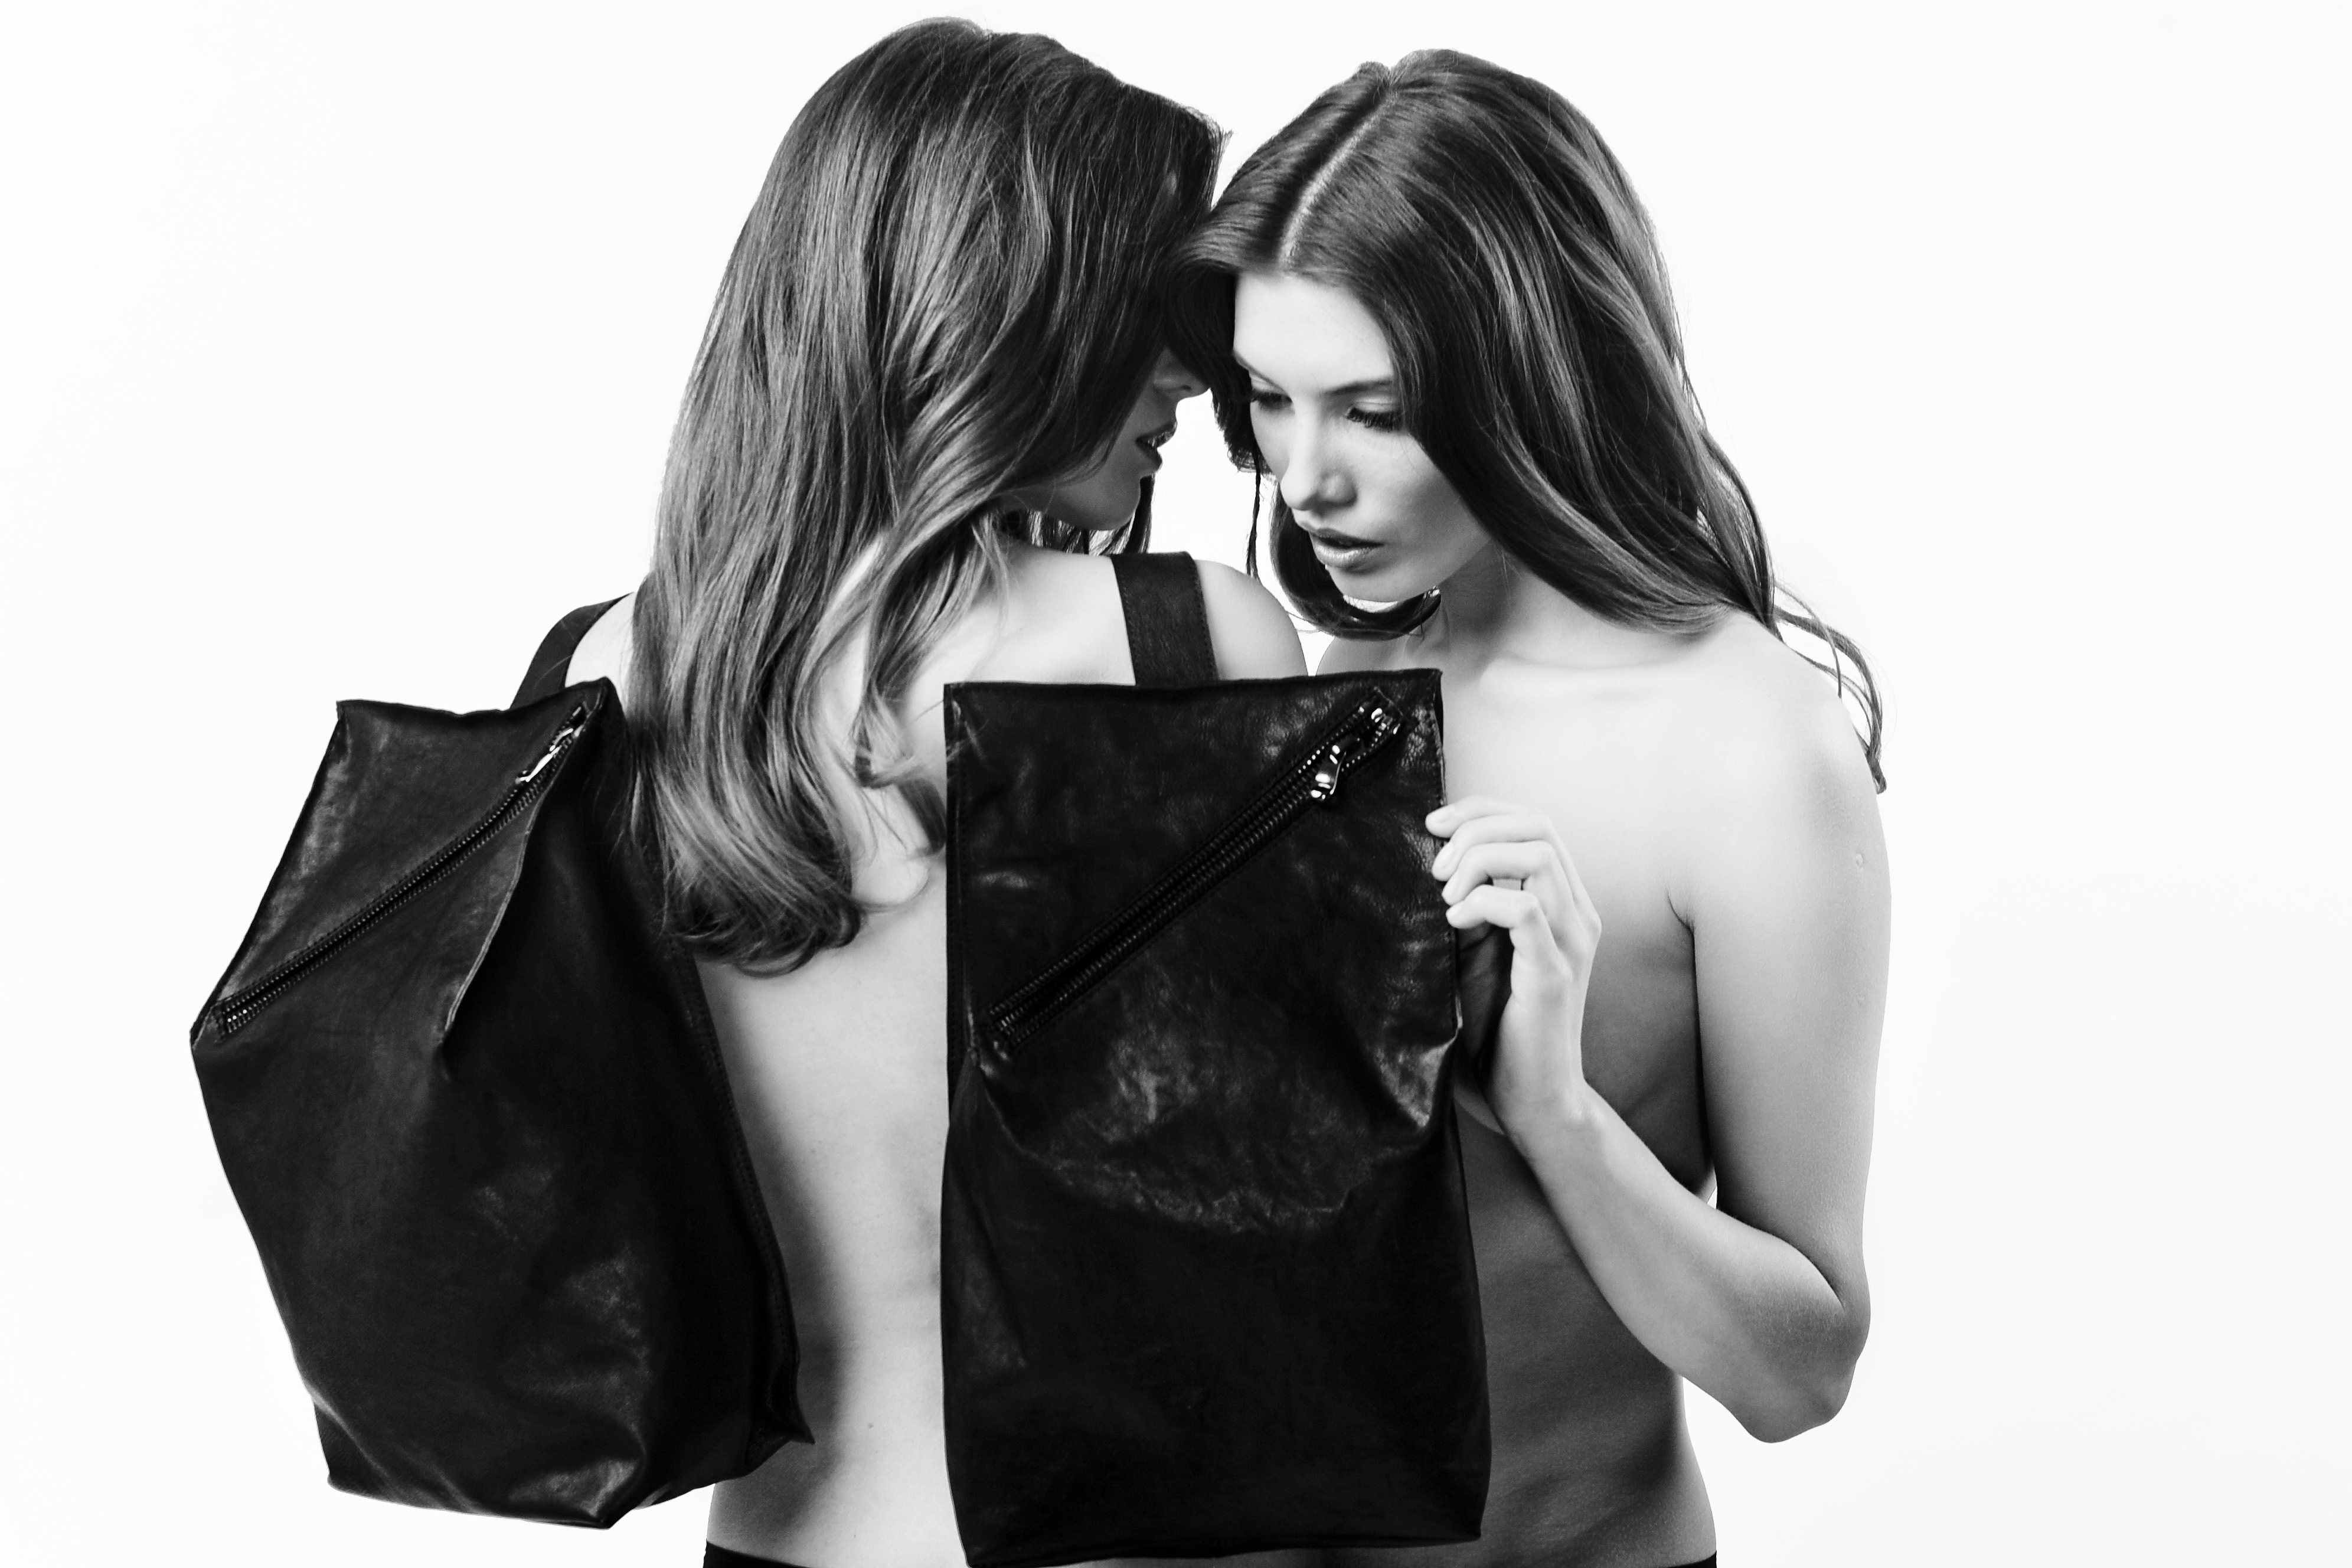
person, black and white, girl, photography, model, fashion, black, monochrome, handbag, long hair, interaction, photo shoot, handbags, female fashion, monochrome photography